Ieremia Movilă

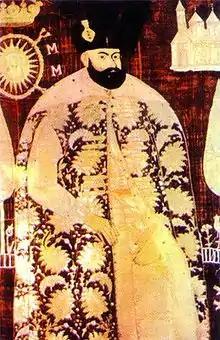
Tomb veil of Movilă

Ieremia Movilă (c. 1555 – 10 July 1606) was a Voivode (Prince) of Moldavia between August 1595 and May 1600, and again between September 1600 and July 10, 1606. At the time, Moldavia was a vassal province of the Polish-Lituania CommonWealth.